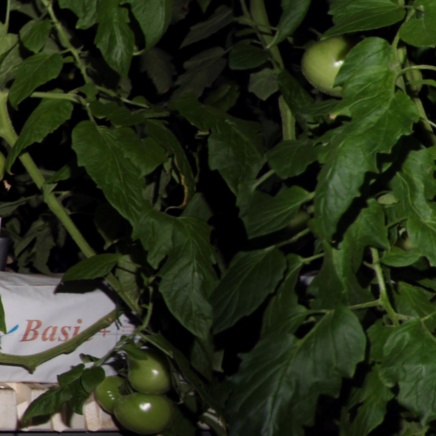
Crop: tomato